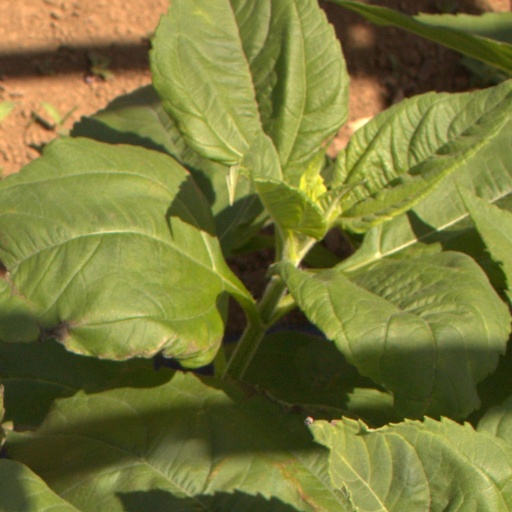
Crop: Jerusalem artichoke